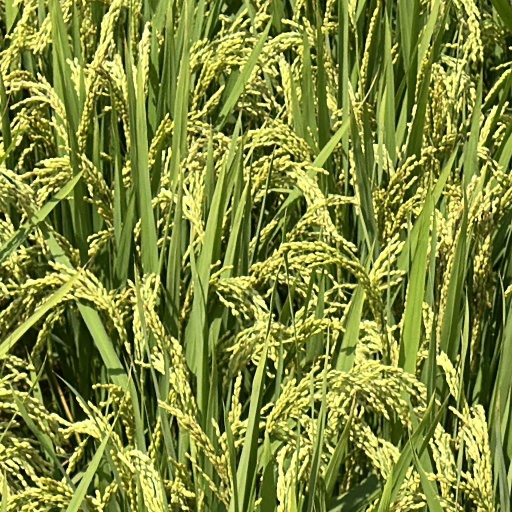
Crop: rice